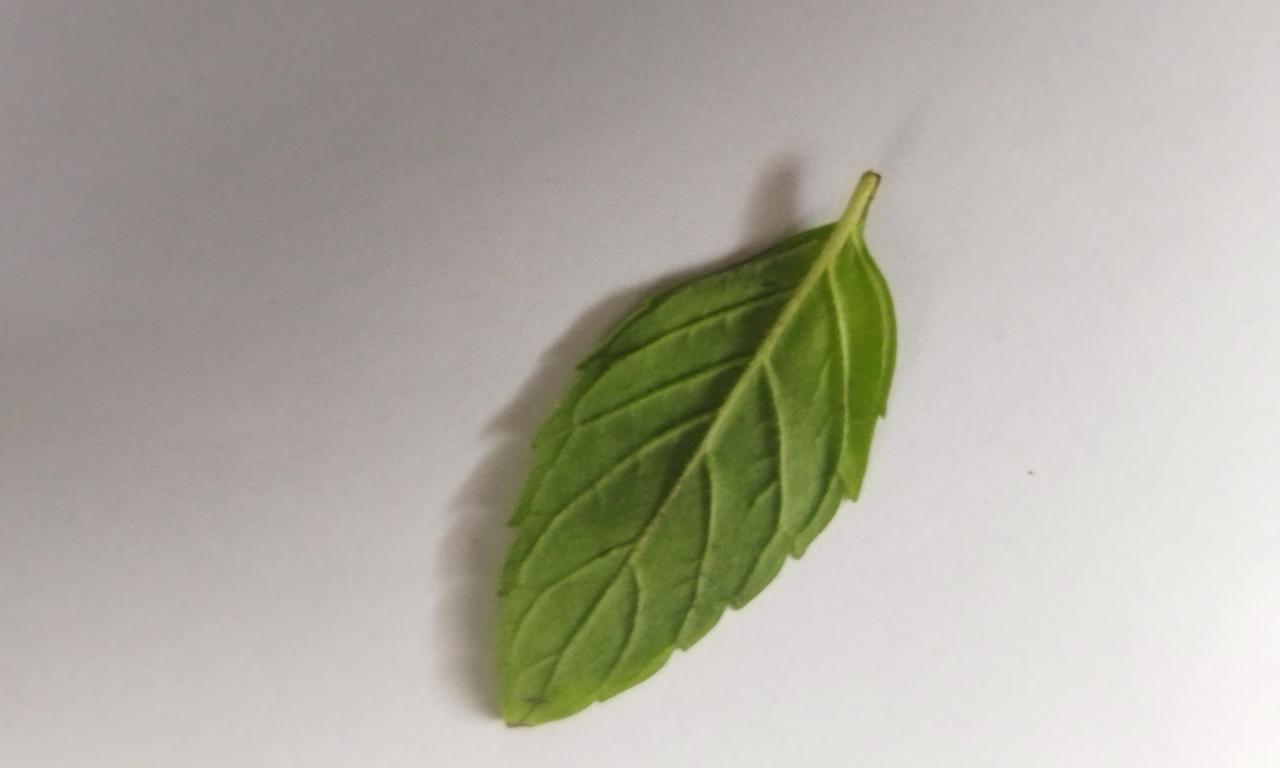
Label: Fresh